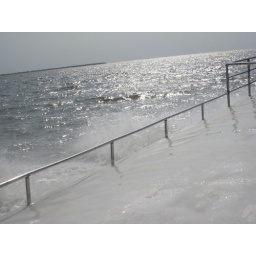
due to the mass water splash driven by fast boat